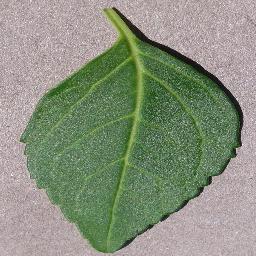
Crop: cherry
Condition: (including_sour)_healthy